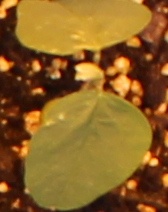
Label: Soybean